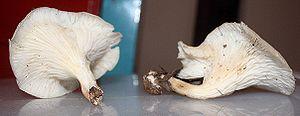
La bioluminescence est la production et l'émission de lumière par un organisme vivant via une réaction chimique au cours de laquelle l'énergie chimique est convertie en énergie lumineuse.